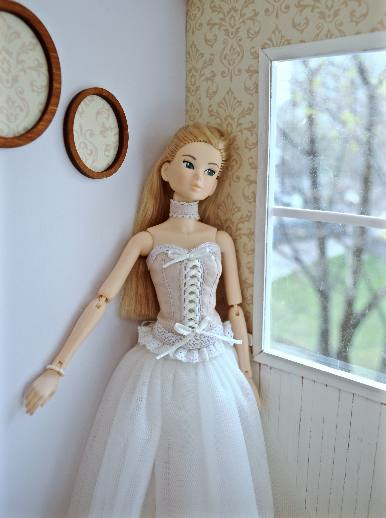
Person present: Yes